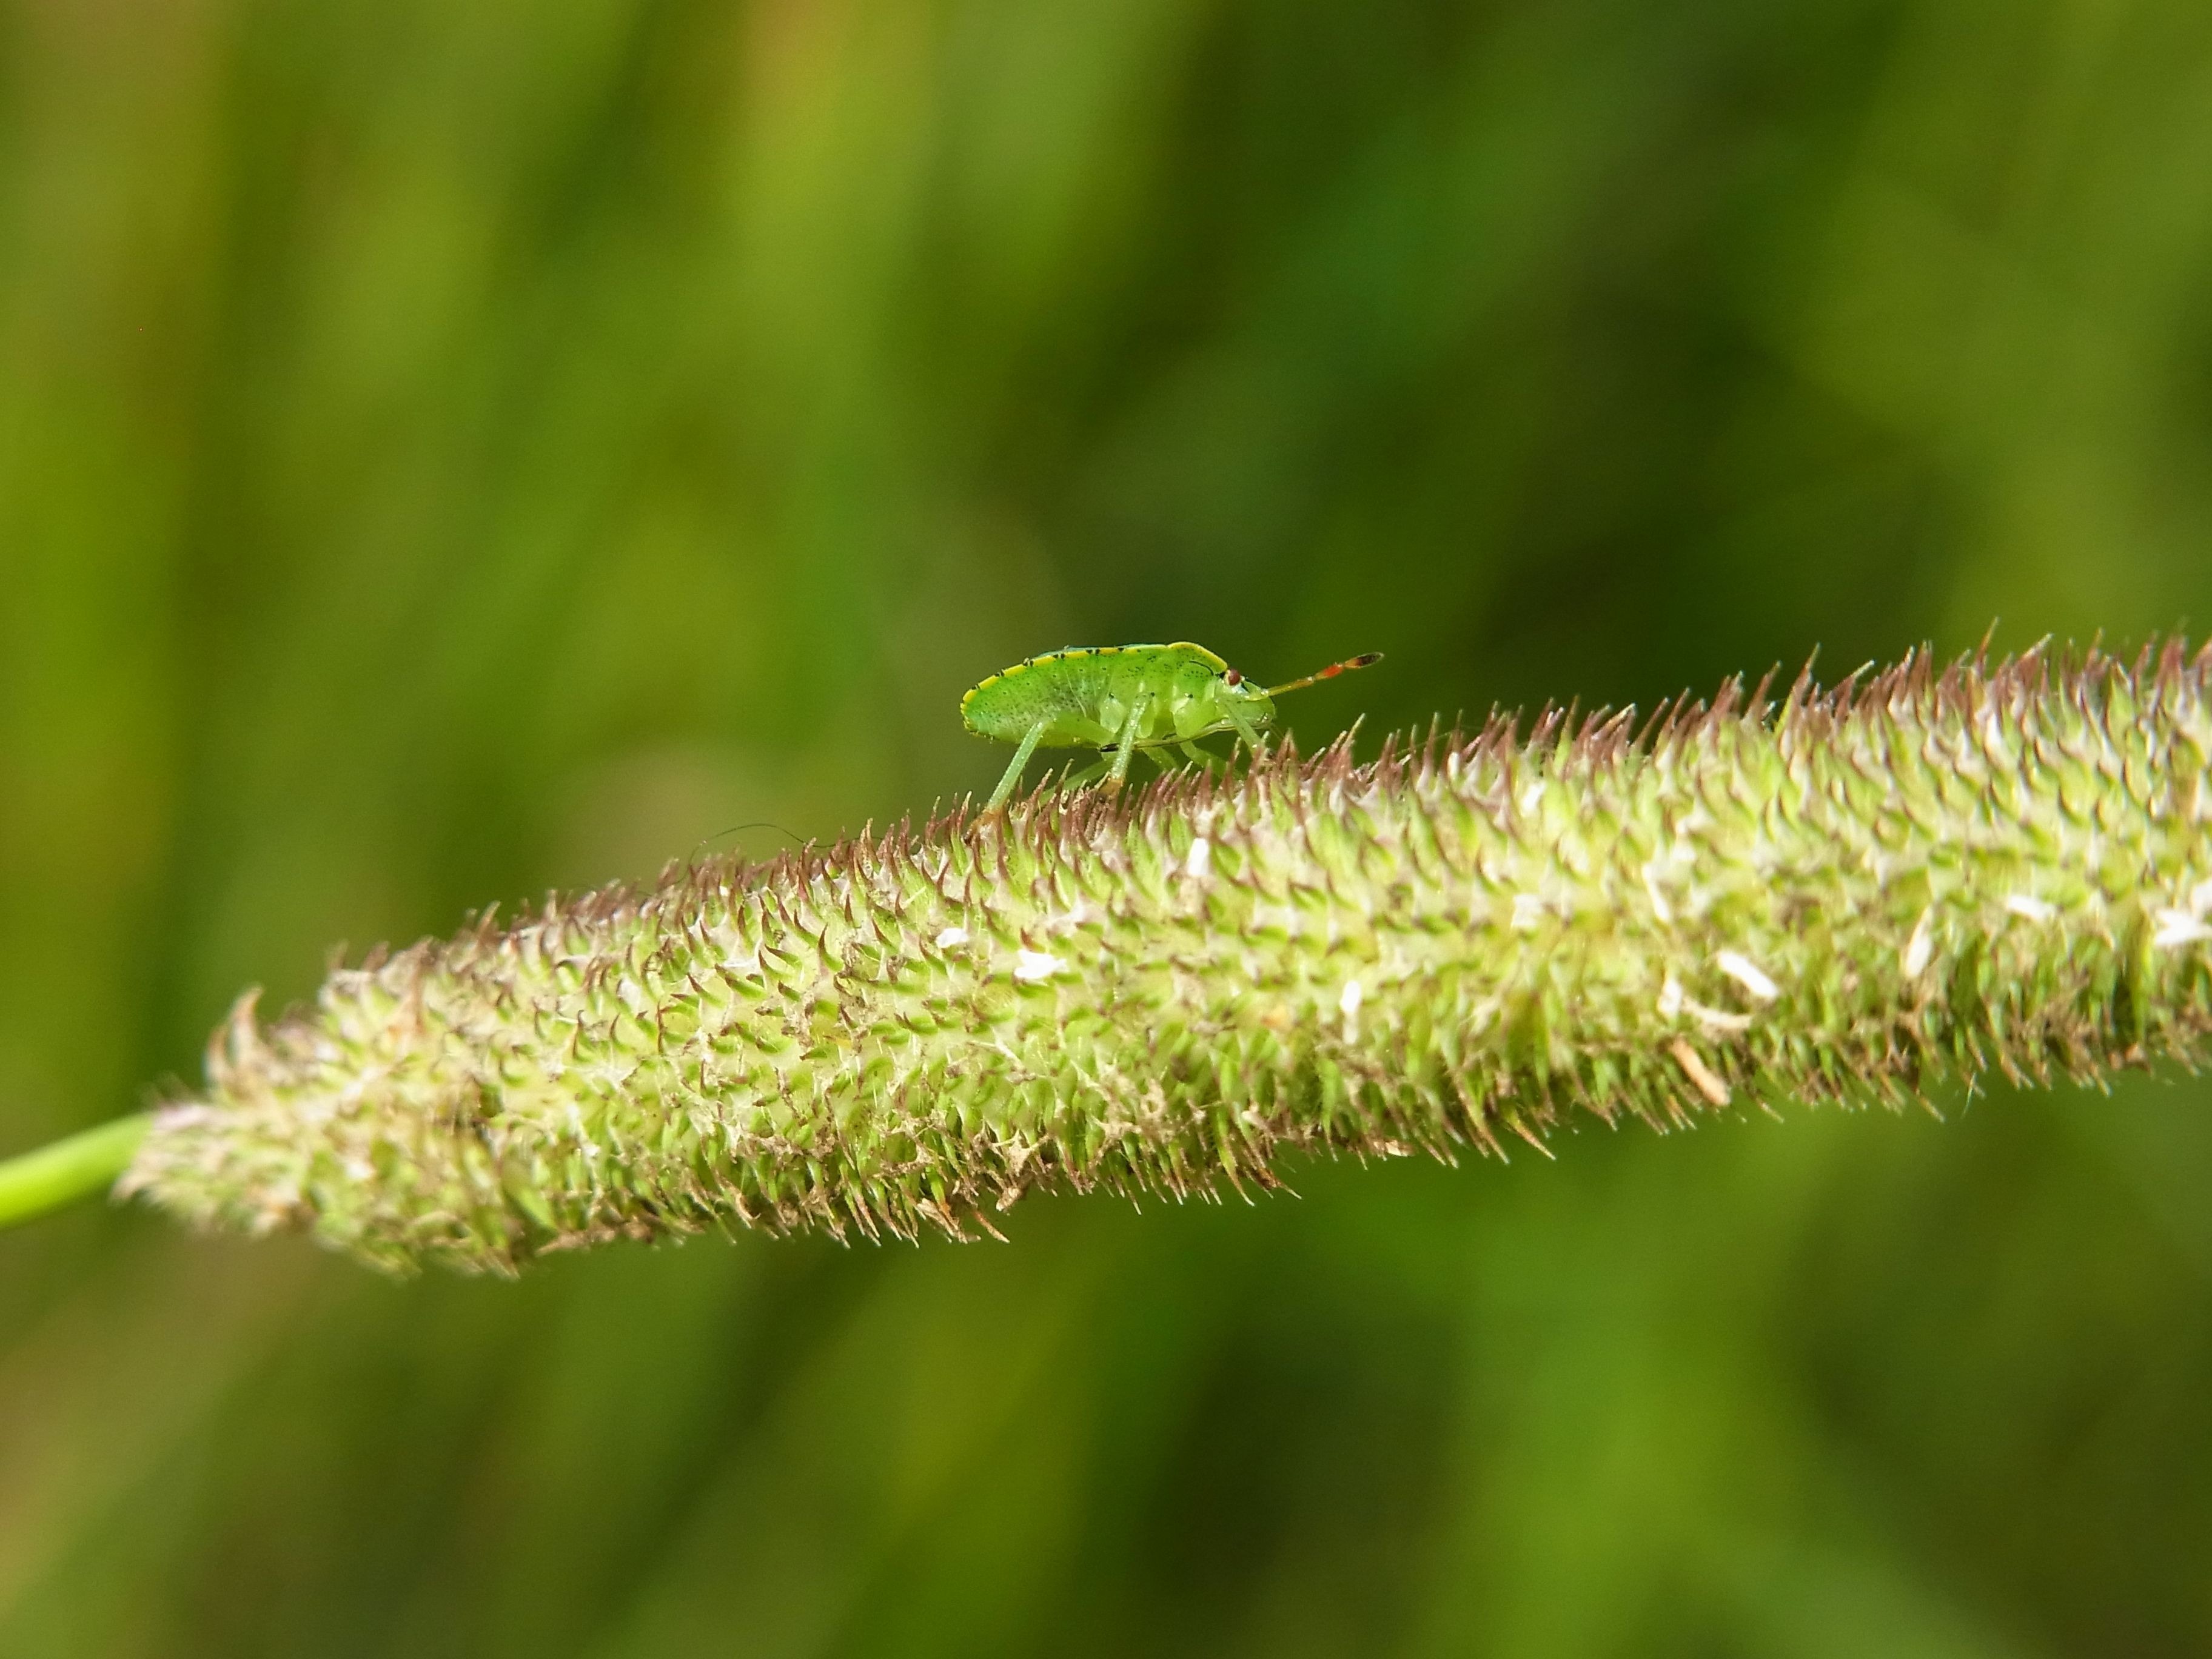
nature, forest, grass, branch, plant, lawn, meadow, leaf, flower, animal, green, crop, insect, bug, botany, flora, fauna, close up, macro photography, flowering plant, leaf bug, grass family, plant stem, land plant